Aleksandr Petrovich Smirnov

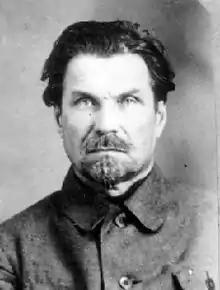
Alexandr Smirnov. Photo made by NKVD, after his arrest in 1937

Aleksandr Petrovich Smirnov (9 September 1877 – 9 February 1938) was a Russian Old Bolshevik, revolutionary and Soviet statesman.